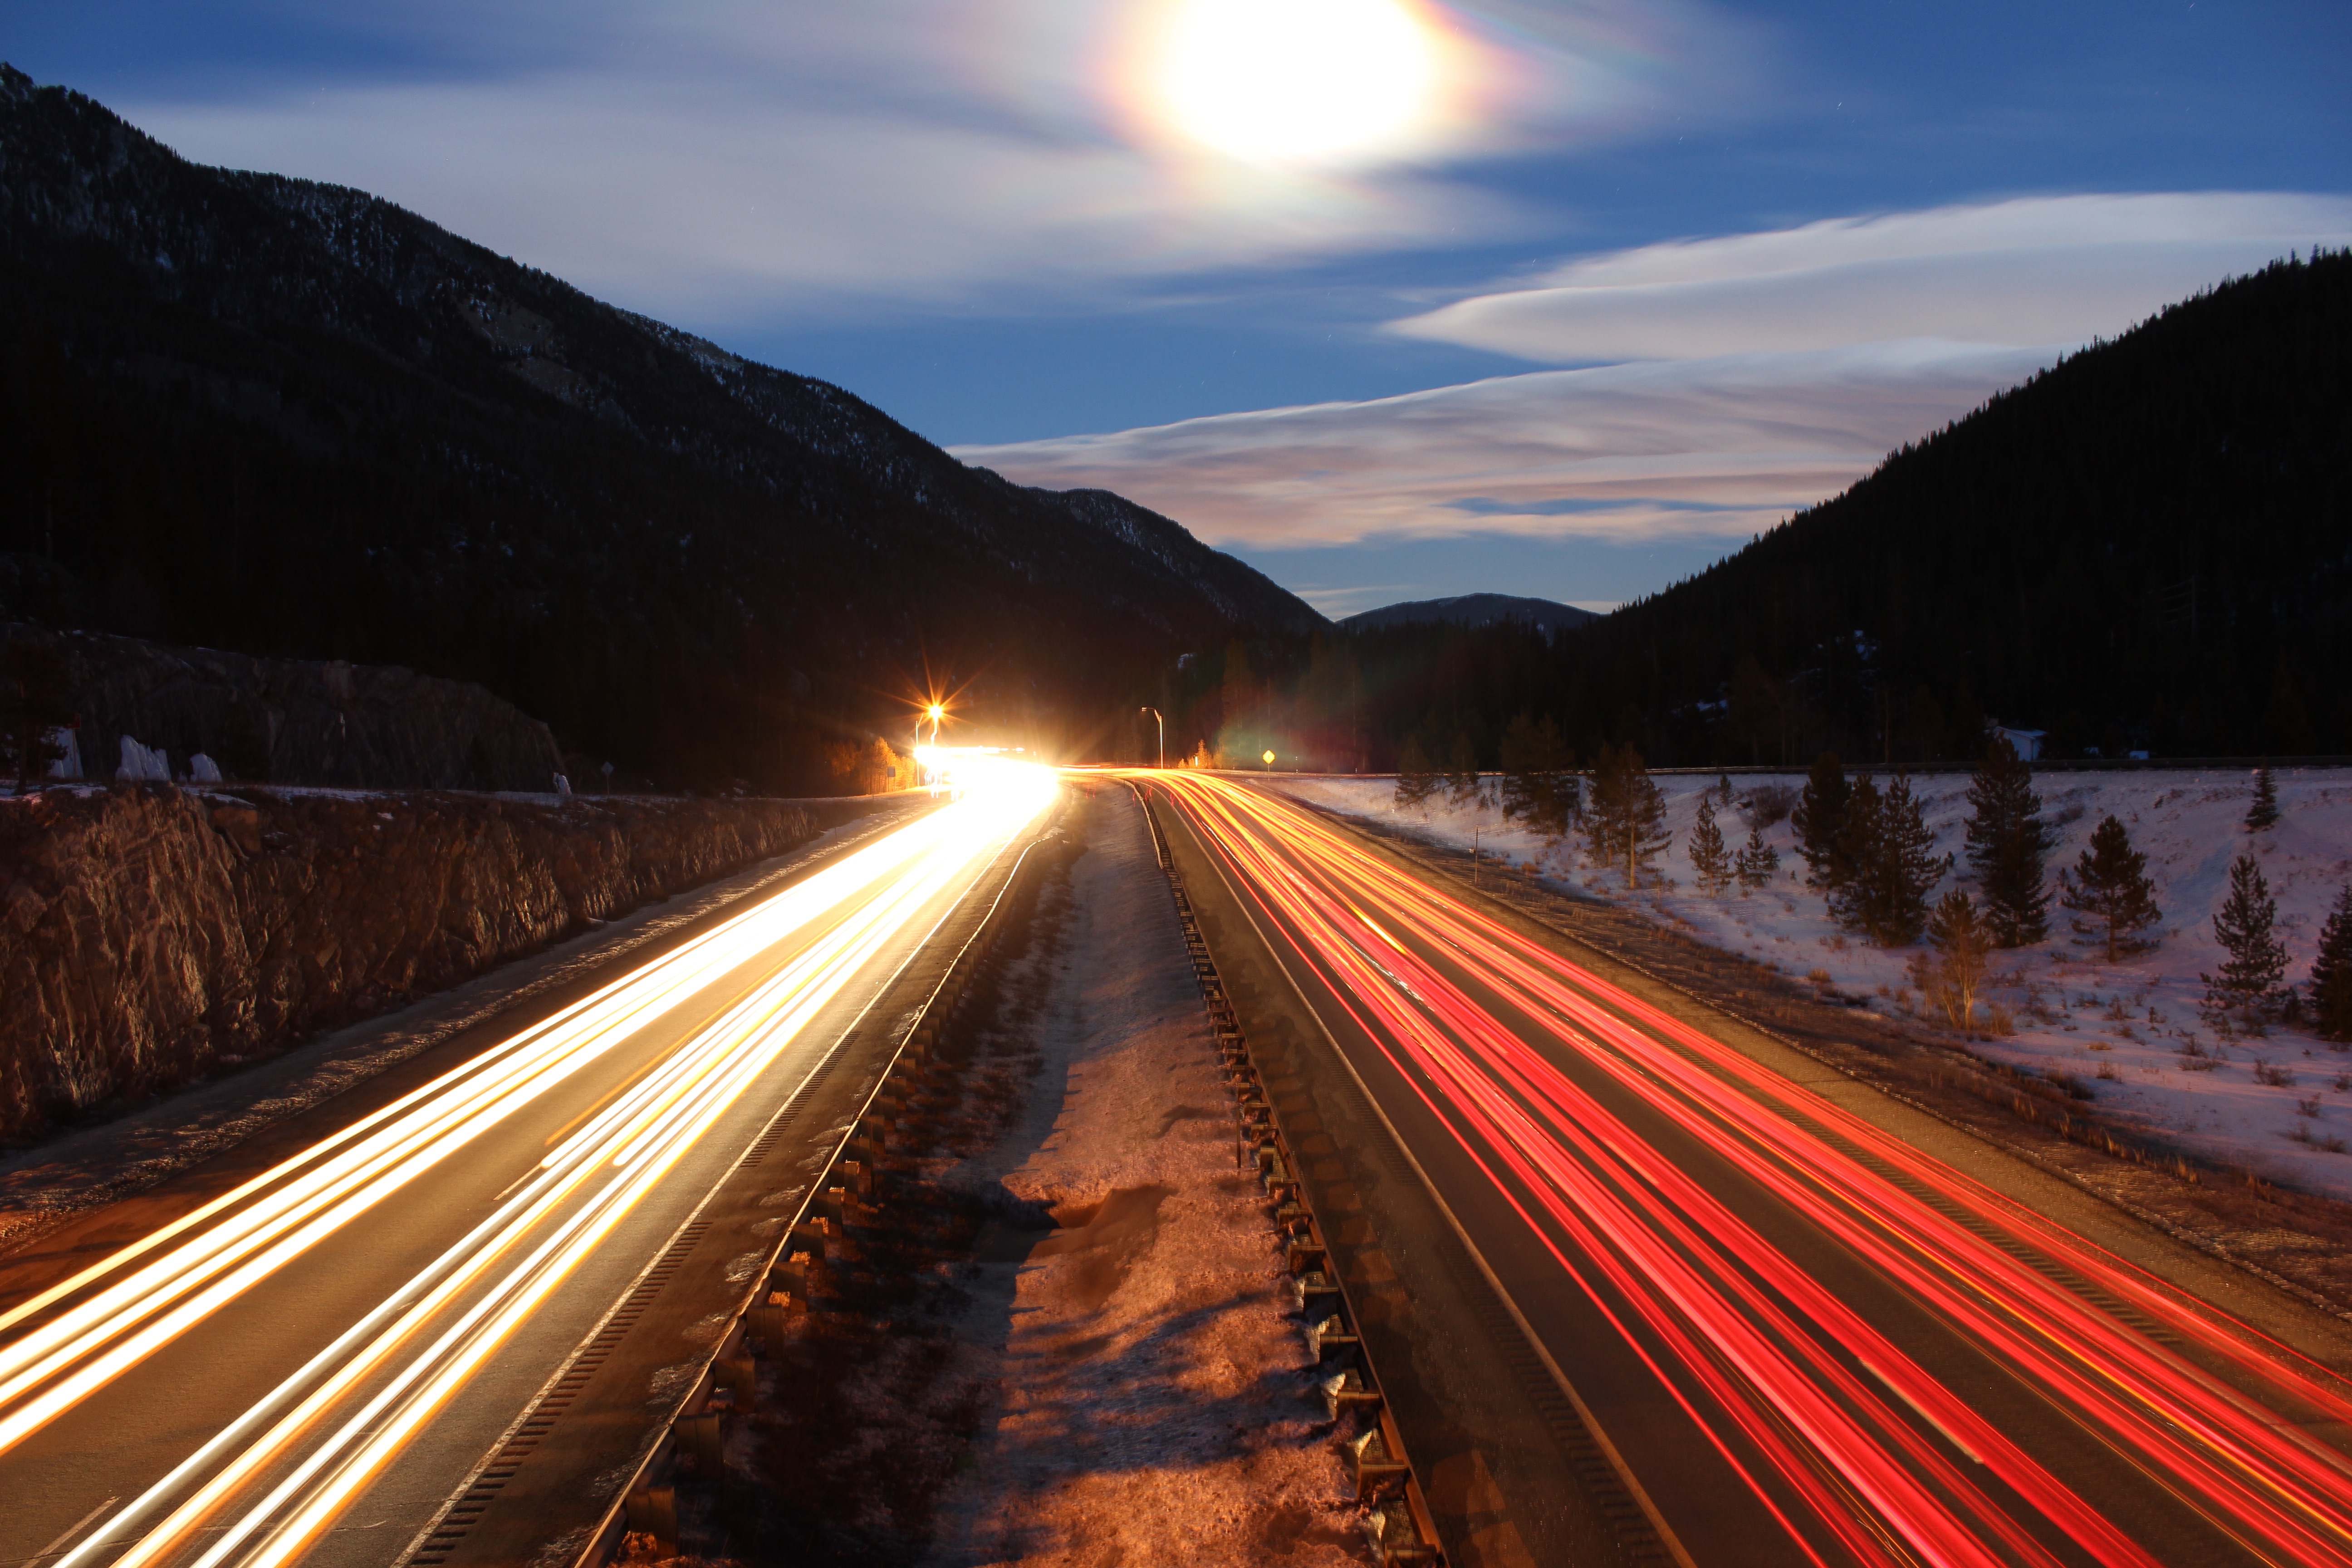
mountain, snow, light, cloud, sunrise, sunset, road, street, night, sunlight, morning, highway, dawn, dusk, evening, lane, infrastructure